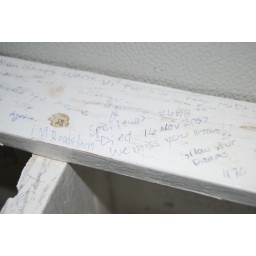
Found in the female bathroom at Ali Al Salim, Kuwait. &amp;quot;I'm ready to go.&amp;quot;